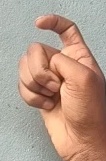
ASL sign: X